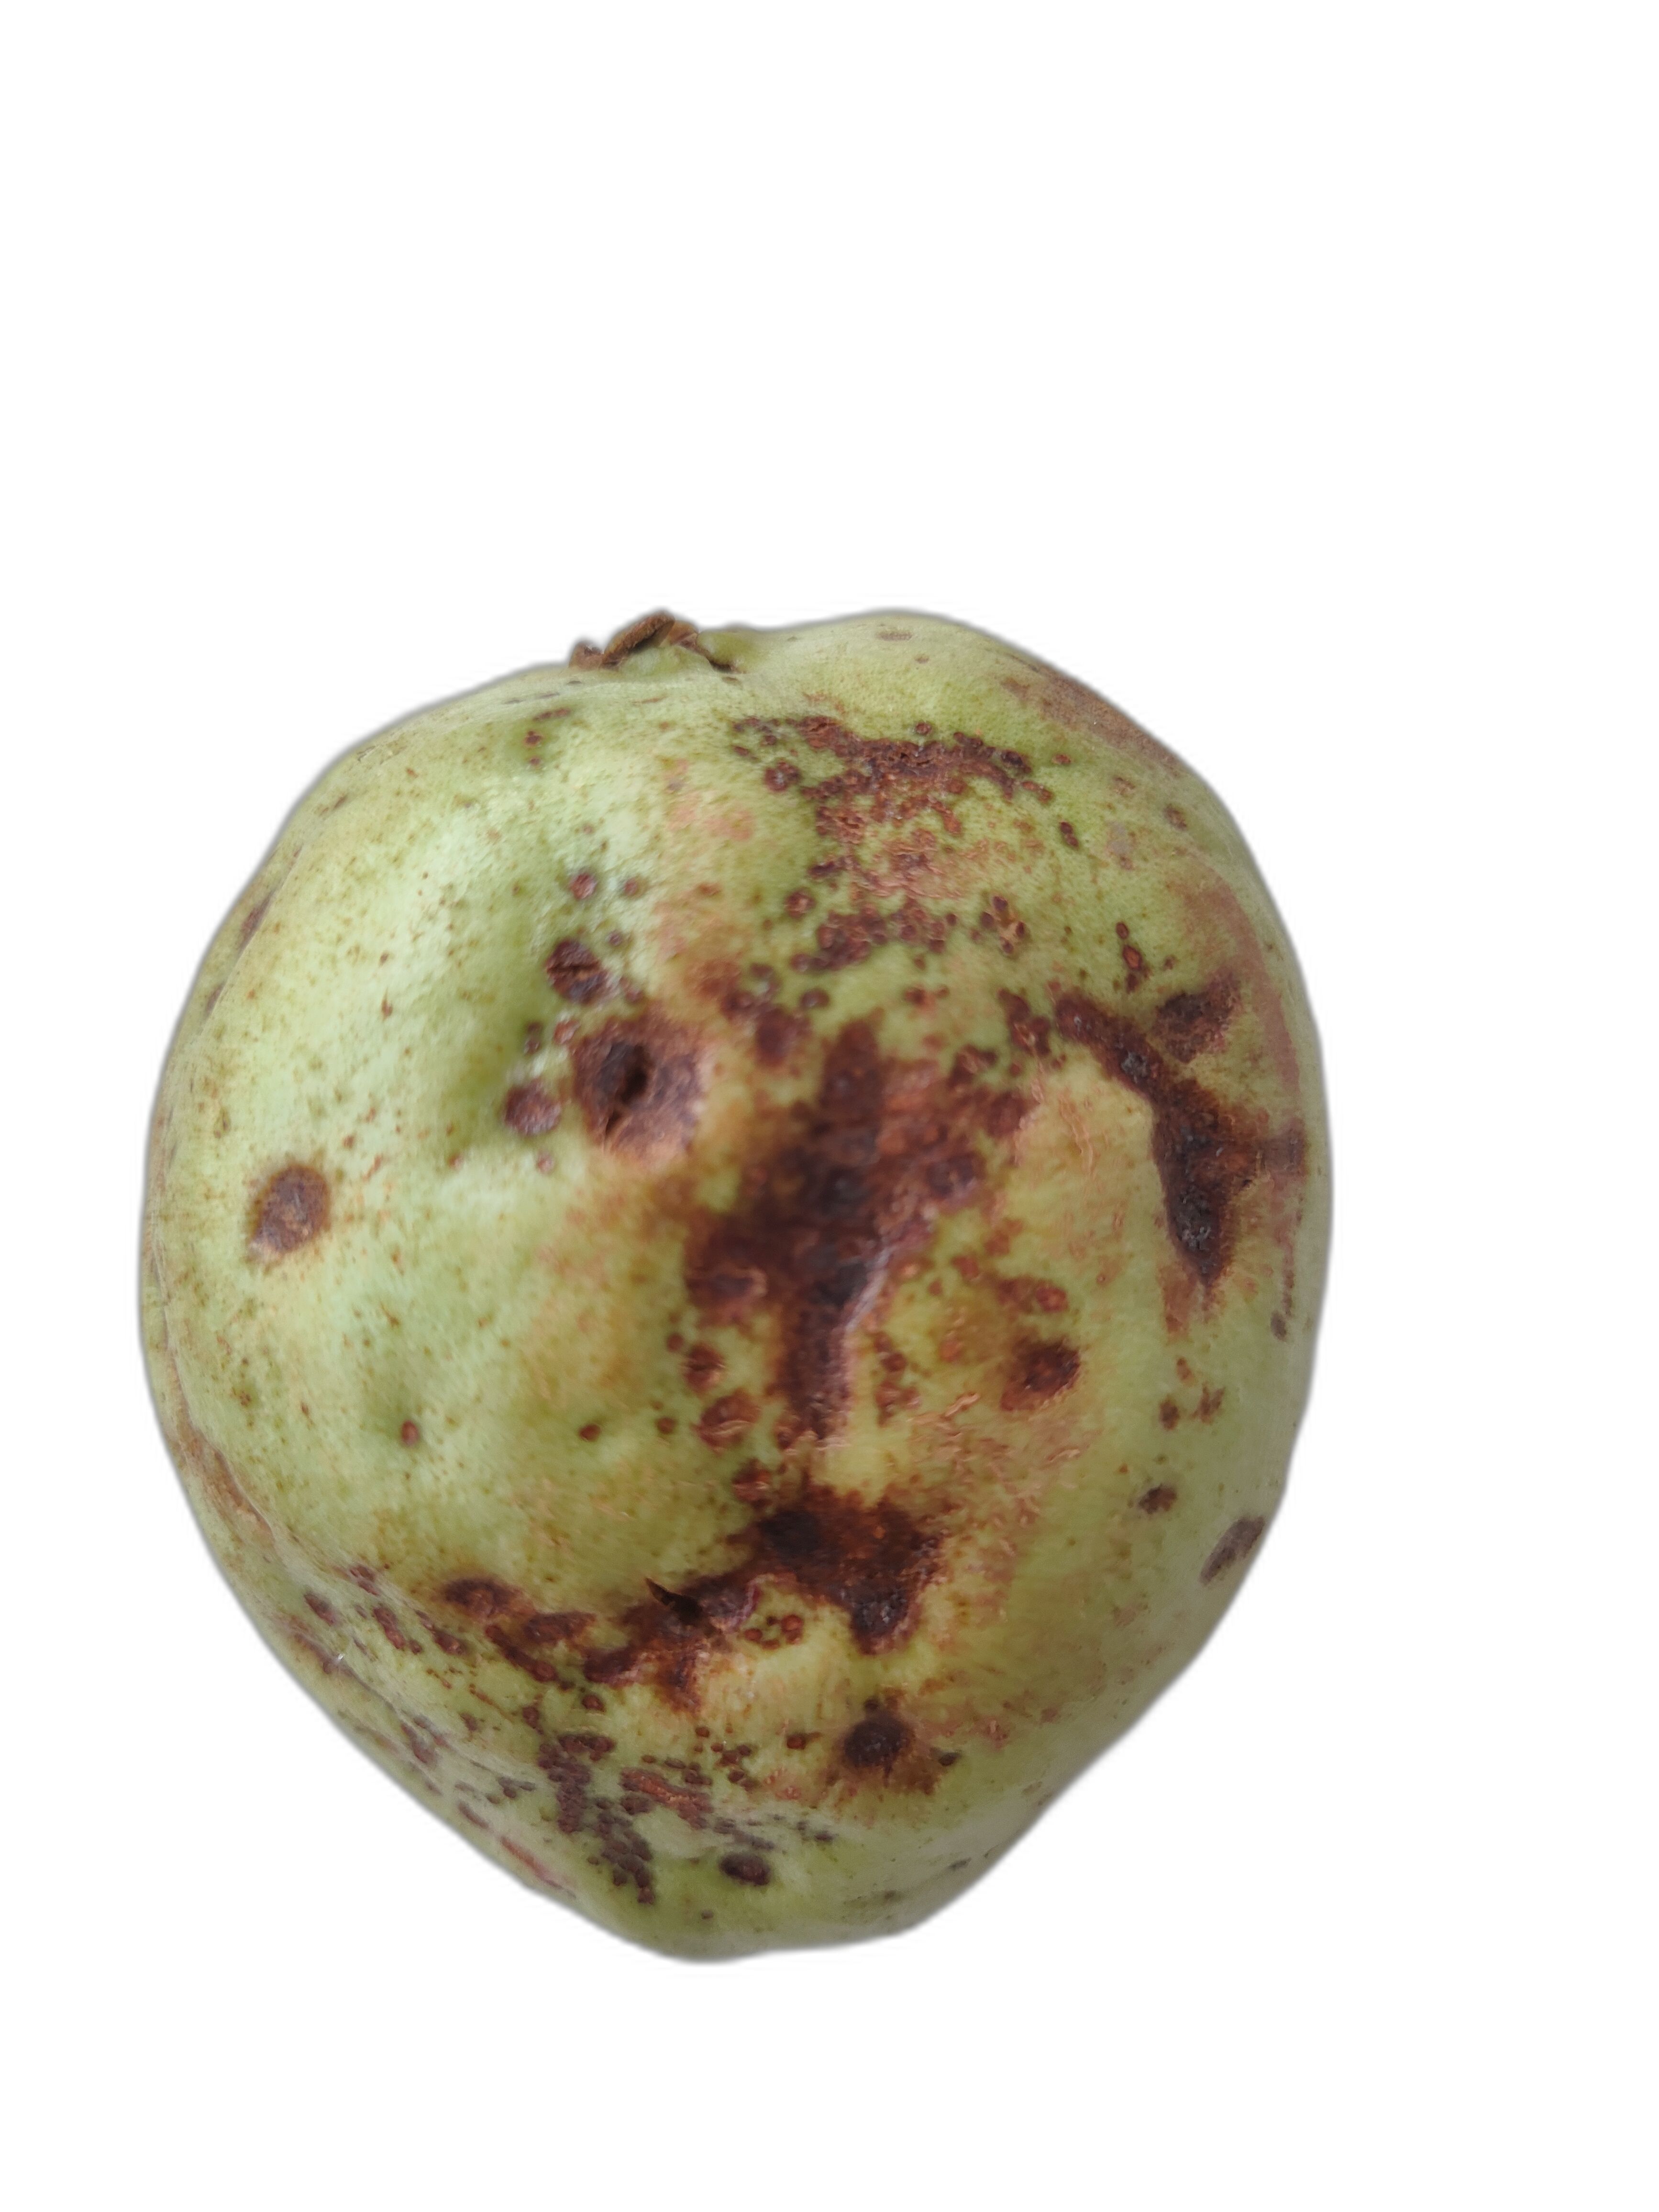
Plant part: fruit
Disease: Styler end root